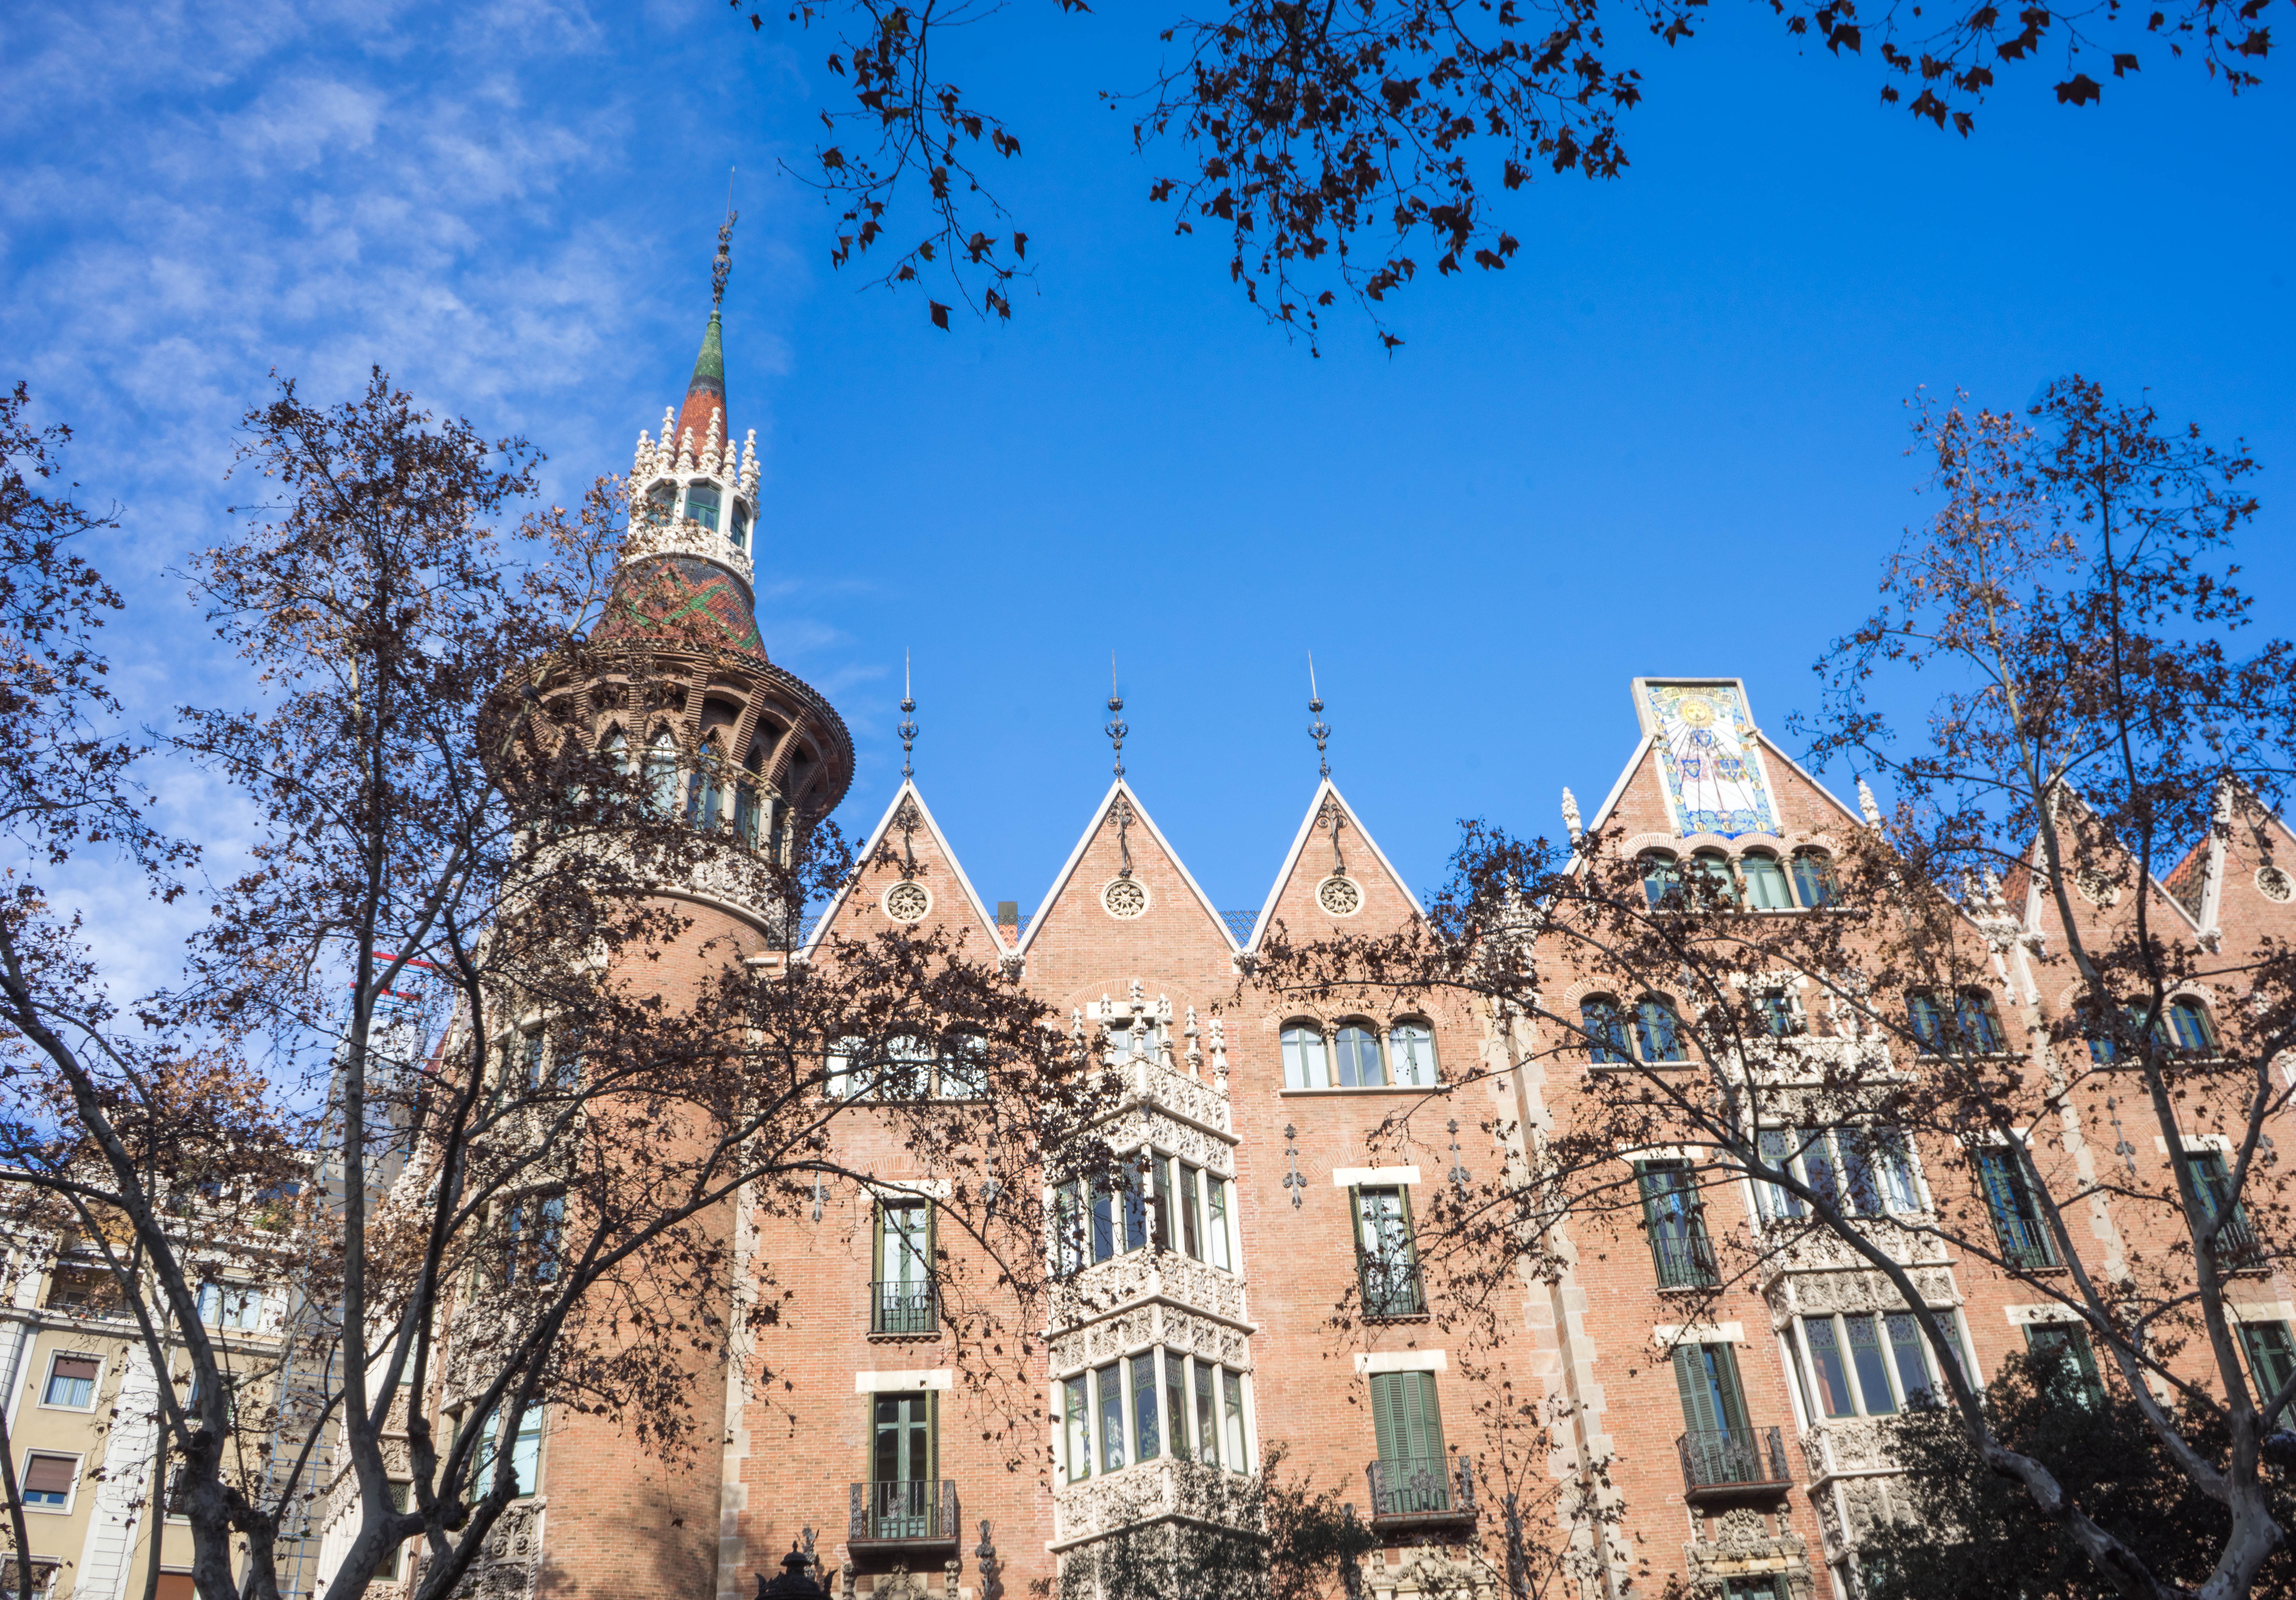
outdoor, architecture, sky, town, building, palace, cityscape, travel, europe, plaza, landmark, sightseeing, cathedral, tourism, barcelona, place of worship, clouds, spain, estate, historic site